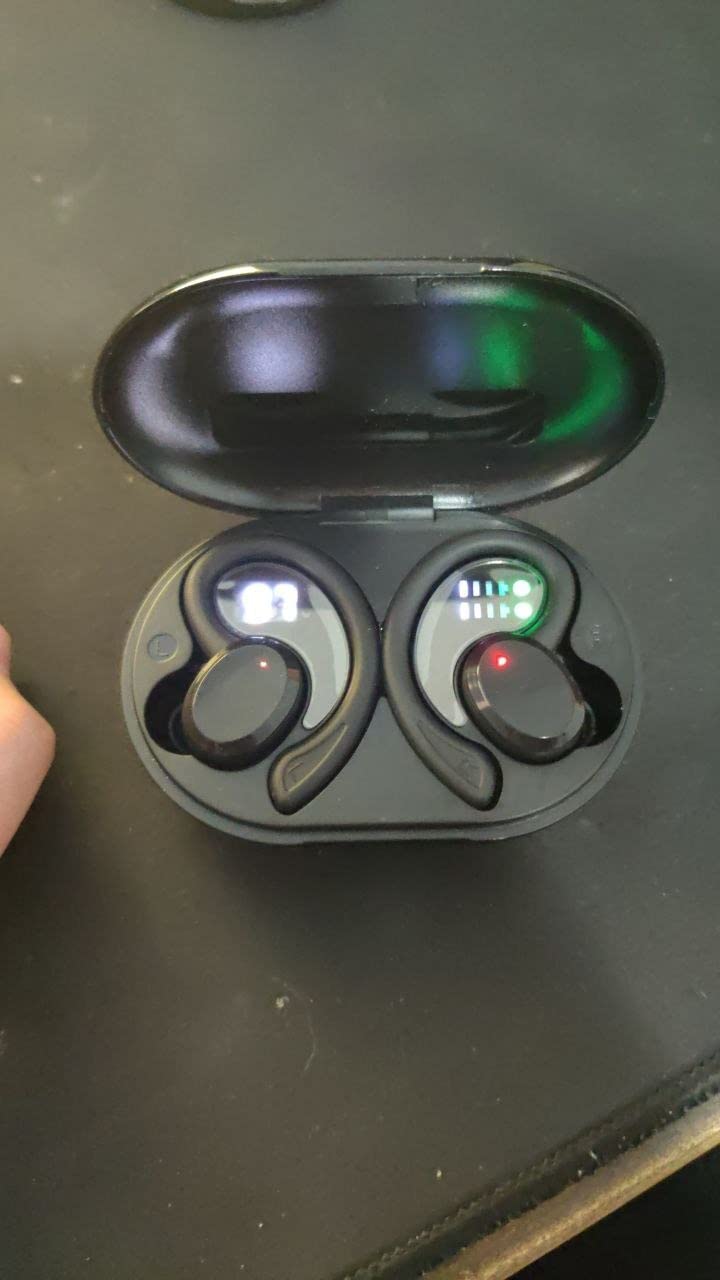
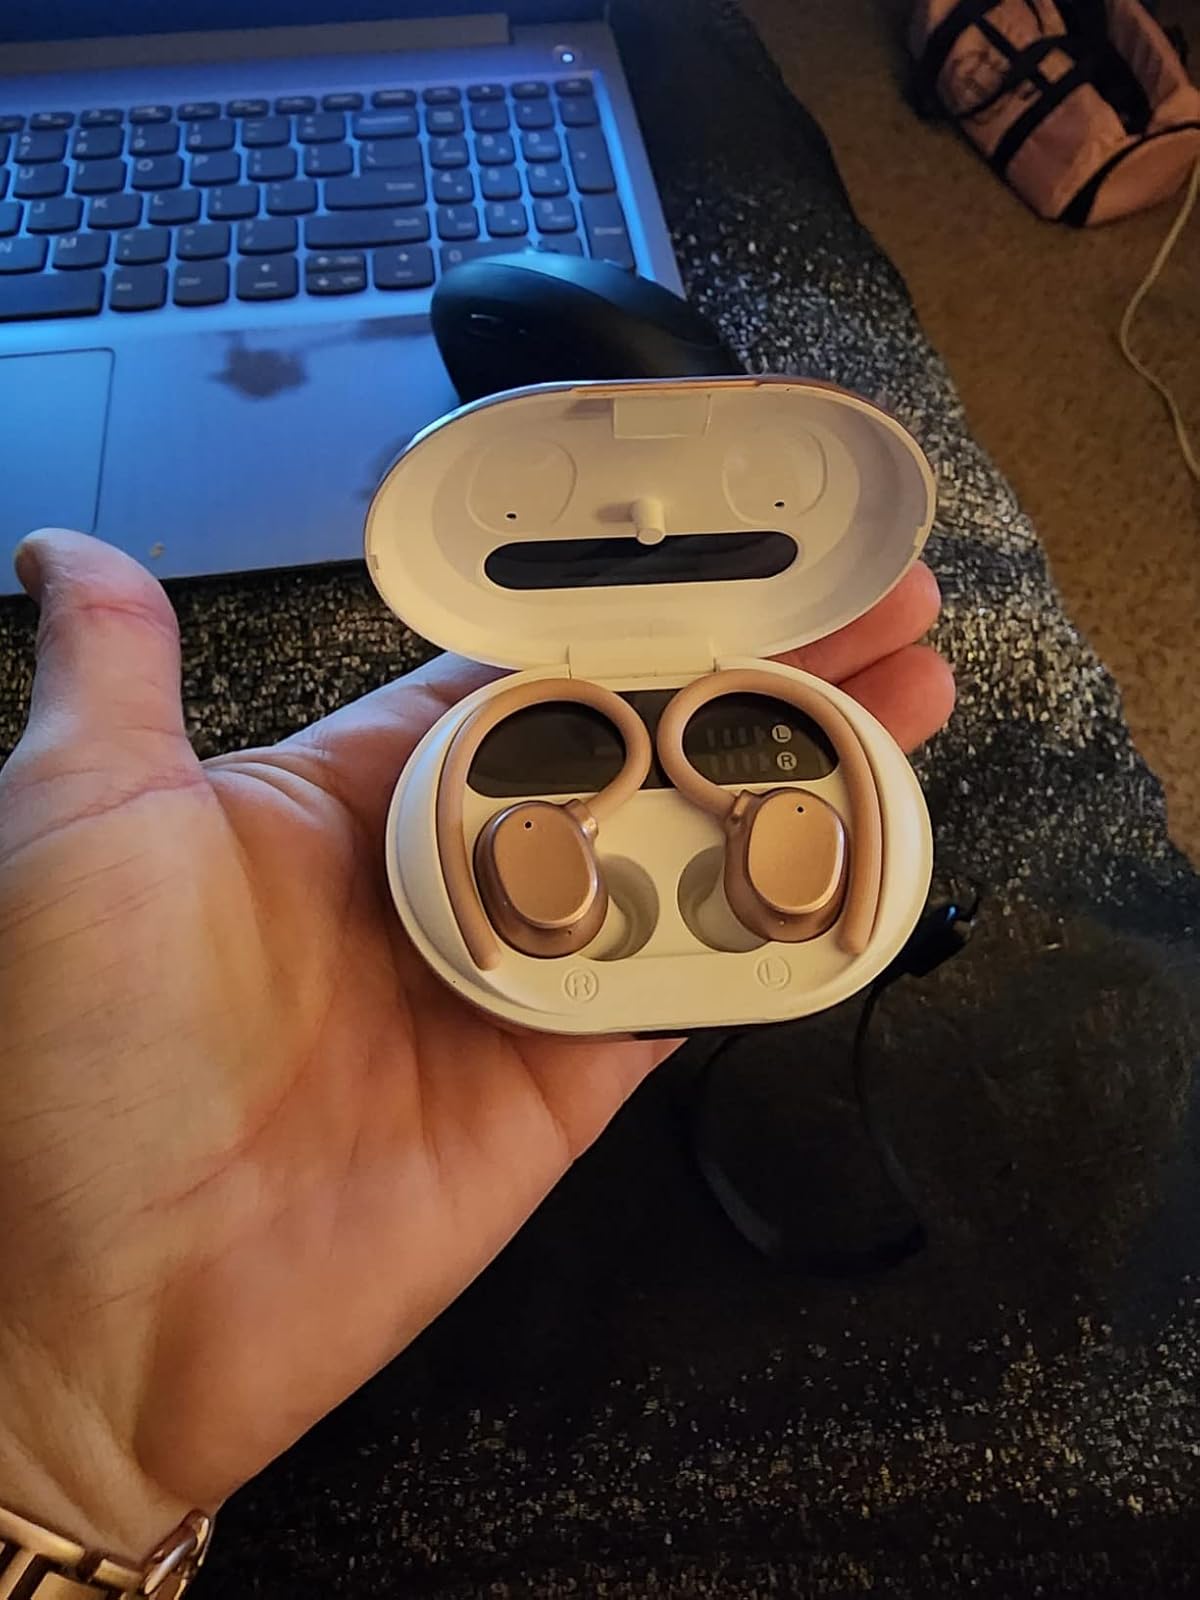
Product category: earbuds
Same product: no